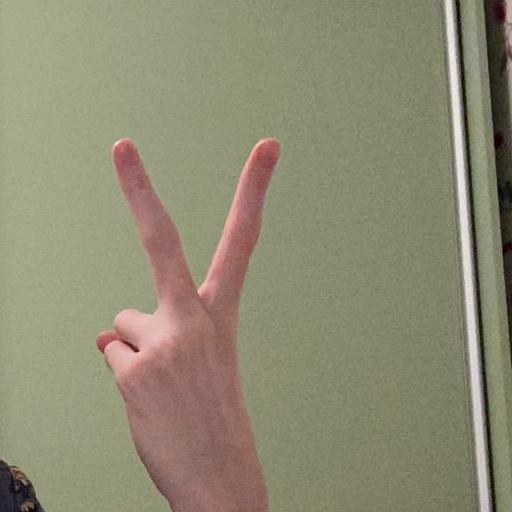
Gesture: peace_inverted